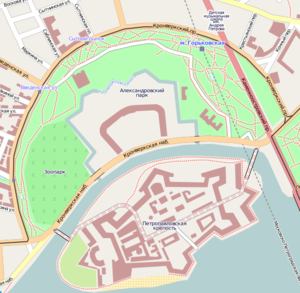
Le Canal Kronverksky, ou Détroit Kronverksky, est un étroit canal qui sépare l'île Petrogradsky et l'île Zayachy à Saint-Pétersbourg, en Russie.